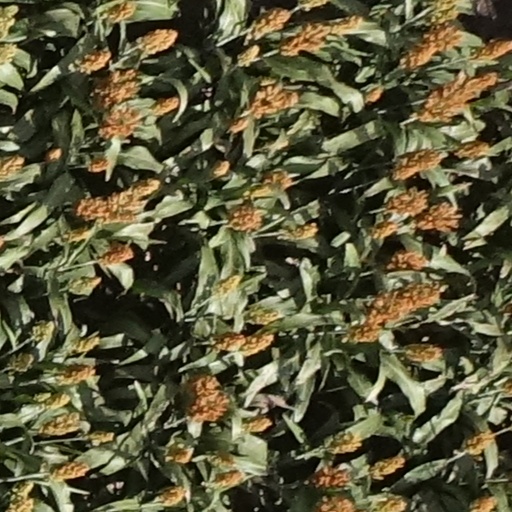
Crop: sorghum